Hernán Merino

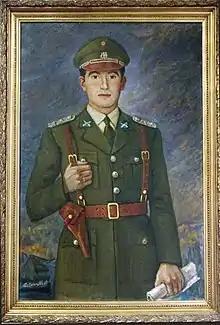
Painting by Hernán Merino at the Carabineros de Chile Historical Museum

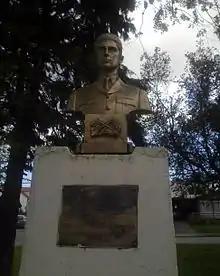
Busto de Hernán Merino en una plaza de Ancud

Hernán Merino Correa (July 17, 1936 – November 6, 1965) was a lieutenant of Carabineros of Chile, killed in confusing circumstances in the Del Desierto Lake in a confrontation with a contingent of the Argentine National Gendarmerie.